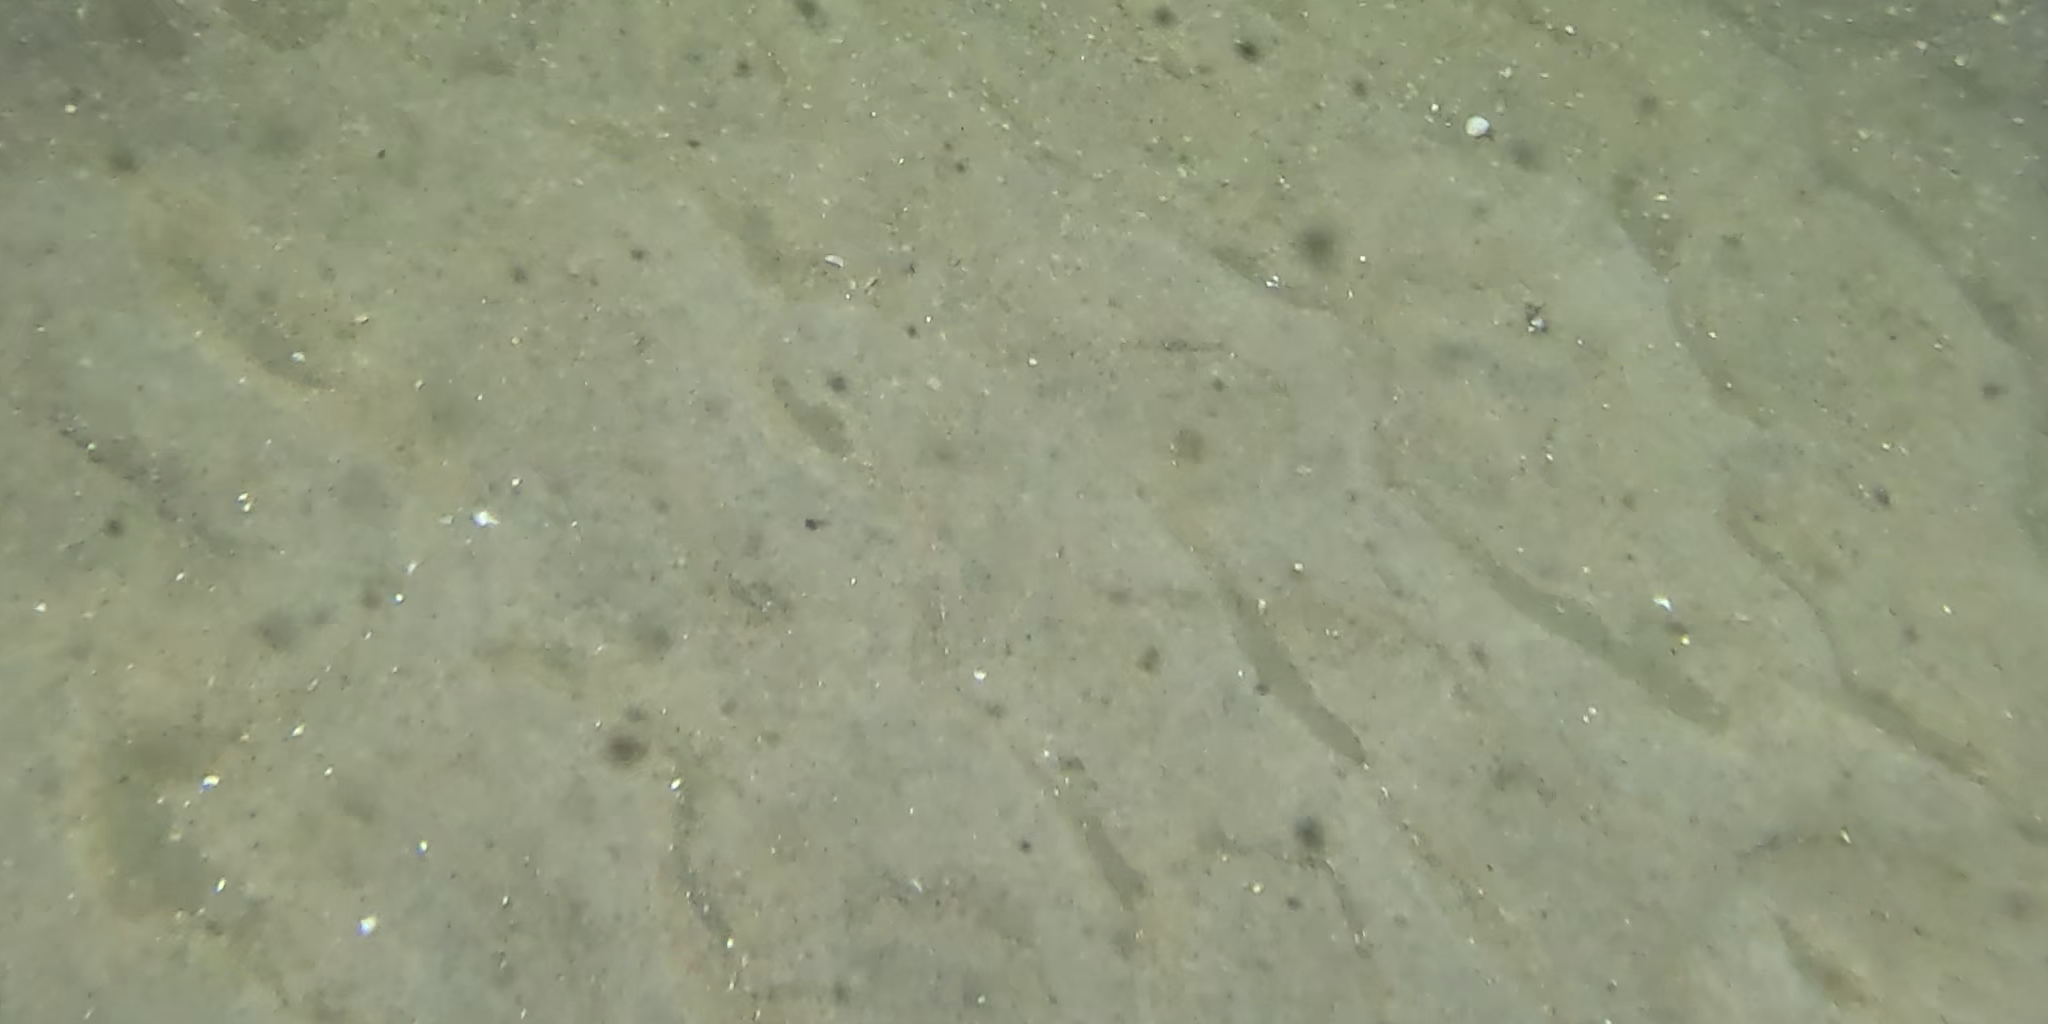
Seabed habitat: sand